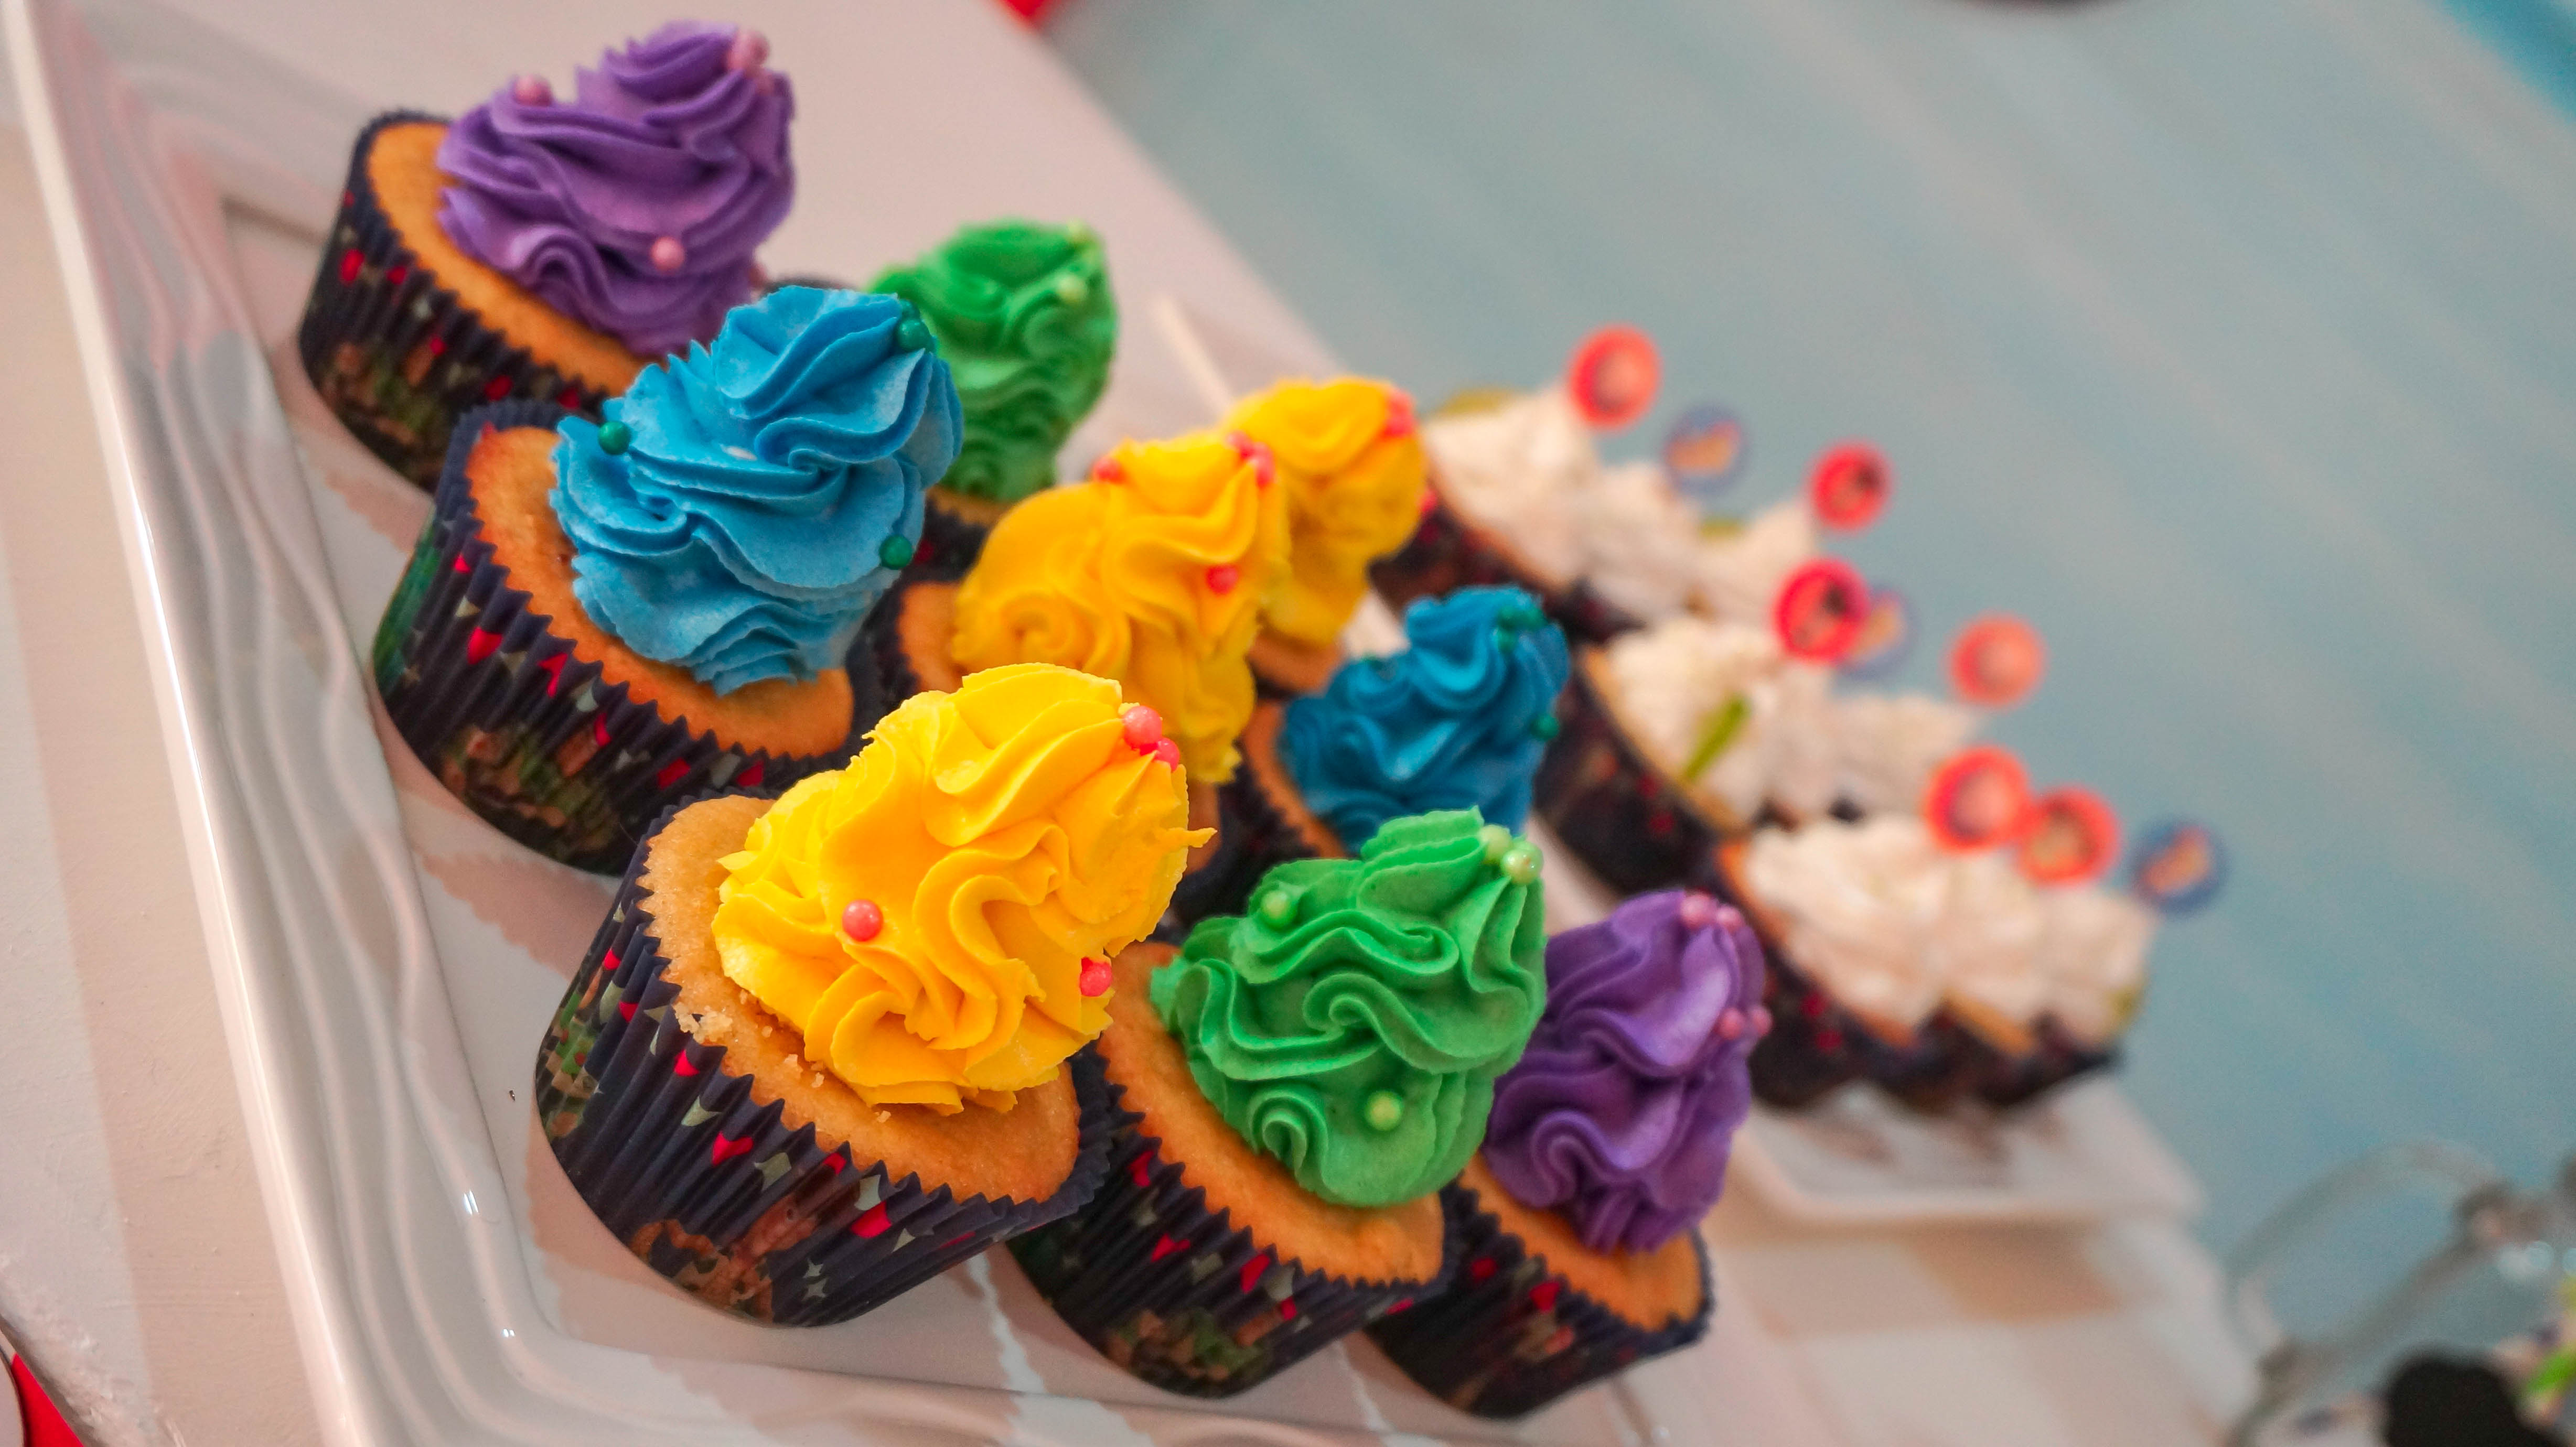
cupcakes, sweet, decoration, party, colorful, color, table, food, cake decorating, Cake decorating supply, cake, ingredient, flower, orange, recipe, baked goods, Baking cup, cupcake, cream, cuisine, sugar paste, dish, buttercream, dessert, event, fondant, baking, finger food, sweetness, cup, plant, confectionery, petal, kuchen, chocolate, whipped cream, sugar cake, icing, electric blue, rose family, petit four, muffin, rose, food additive, cream cheese, rose order, snack, fashion accessory, royal icing, vanilla, pasteles, patisserie, party supply, bakery